The Poem of Ecstasy

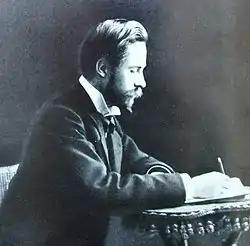
Scriabin (1905)

The Poem of Ecstasy, Op. 54, is a symphonic poem by Russian composer and pianist Alexander Scriabin written between 1905 and 1908, when Scriabin was actively involved with the Theosophical Society. The 20-minute work premiered on 10 December 1908 in New York City.